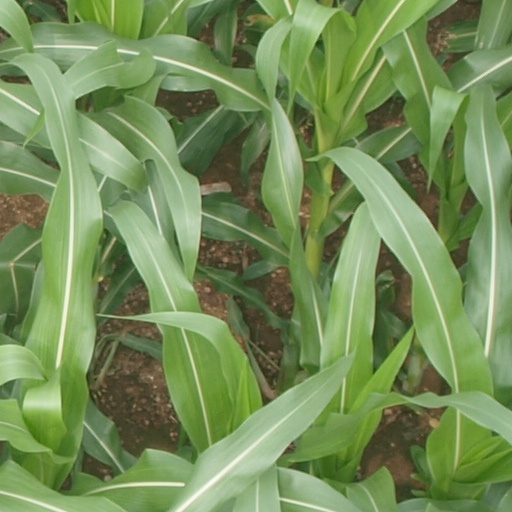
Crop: maize; corn